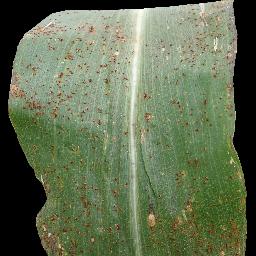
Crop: corn
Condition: (maize)_common_rust